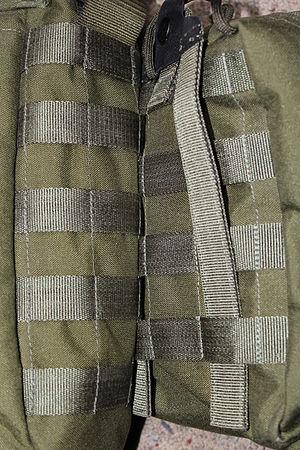
Le système d'attache MOLLE est utilisé principalement par les forces de l'OTAN pour fixer des accessoires sur leurs équipements. Introduit en 1997 pour remplacer le système ALICE, qui datait de 1973, il n'a été utilisé à grande échelle qu'à partir de 2001, notamment par les troupes américaines intervenant en Afghanistan, puis plus tard en Irak.